Richard Mastracchio

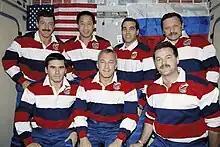
The STS-106 crew on the ISS. Mastracchio is pictured on the top row, second right

Atlantis (September 8–20, 2000). During the 12-day mission, the crew prepared the International Space Station for the arrival of the first permanent crew. The five astronauts and two cosmonauts delivered more than 6,600 pounds of supplies and installed batteries, power converters, a toilet and a treadmill. Two crewmembers performed a spacewalk to connect power, data and communications cables between the newly arrived Zvezda Service Module and the other station modules. Mastracchio was the ascent/entry flight engineer, the primary robotic arm operator, and responsible for the transfer of items from the Space Shuttle to the Space Station. STS-106 orbited the Earth 185 times, and covered 4.9 million miles in 11 days, 19 hours, and 10 minutes.